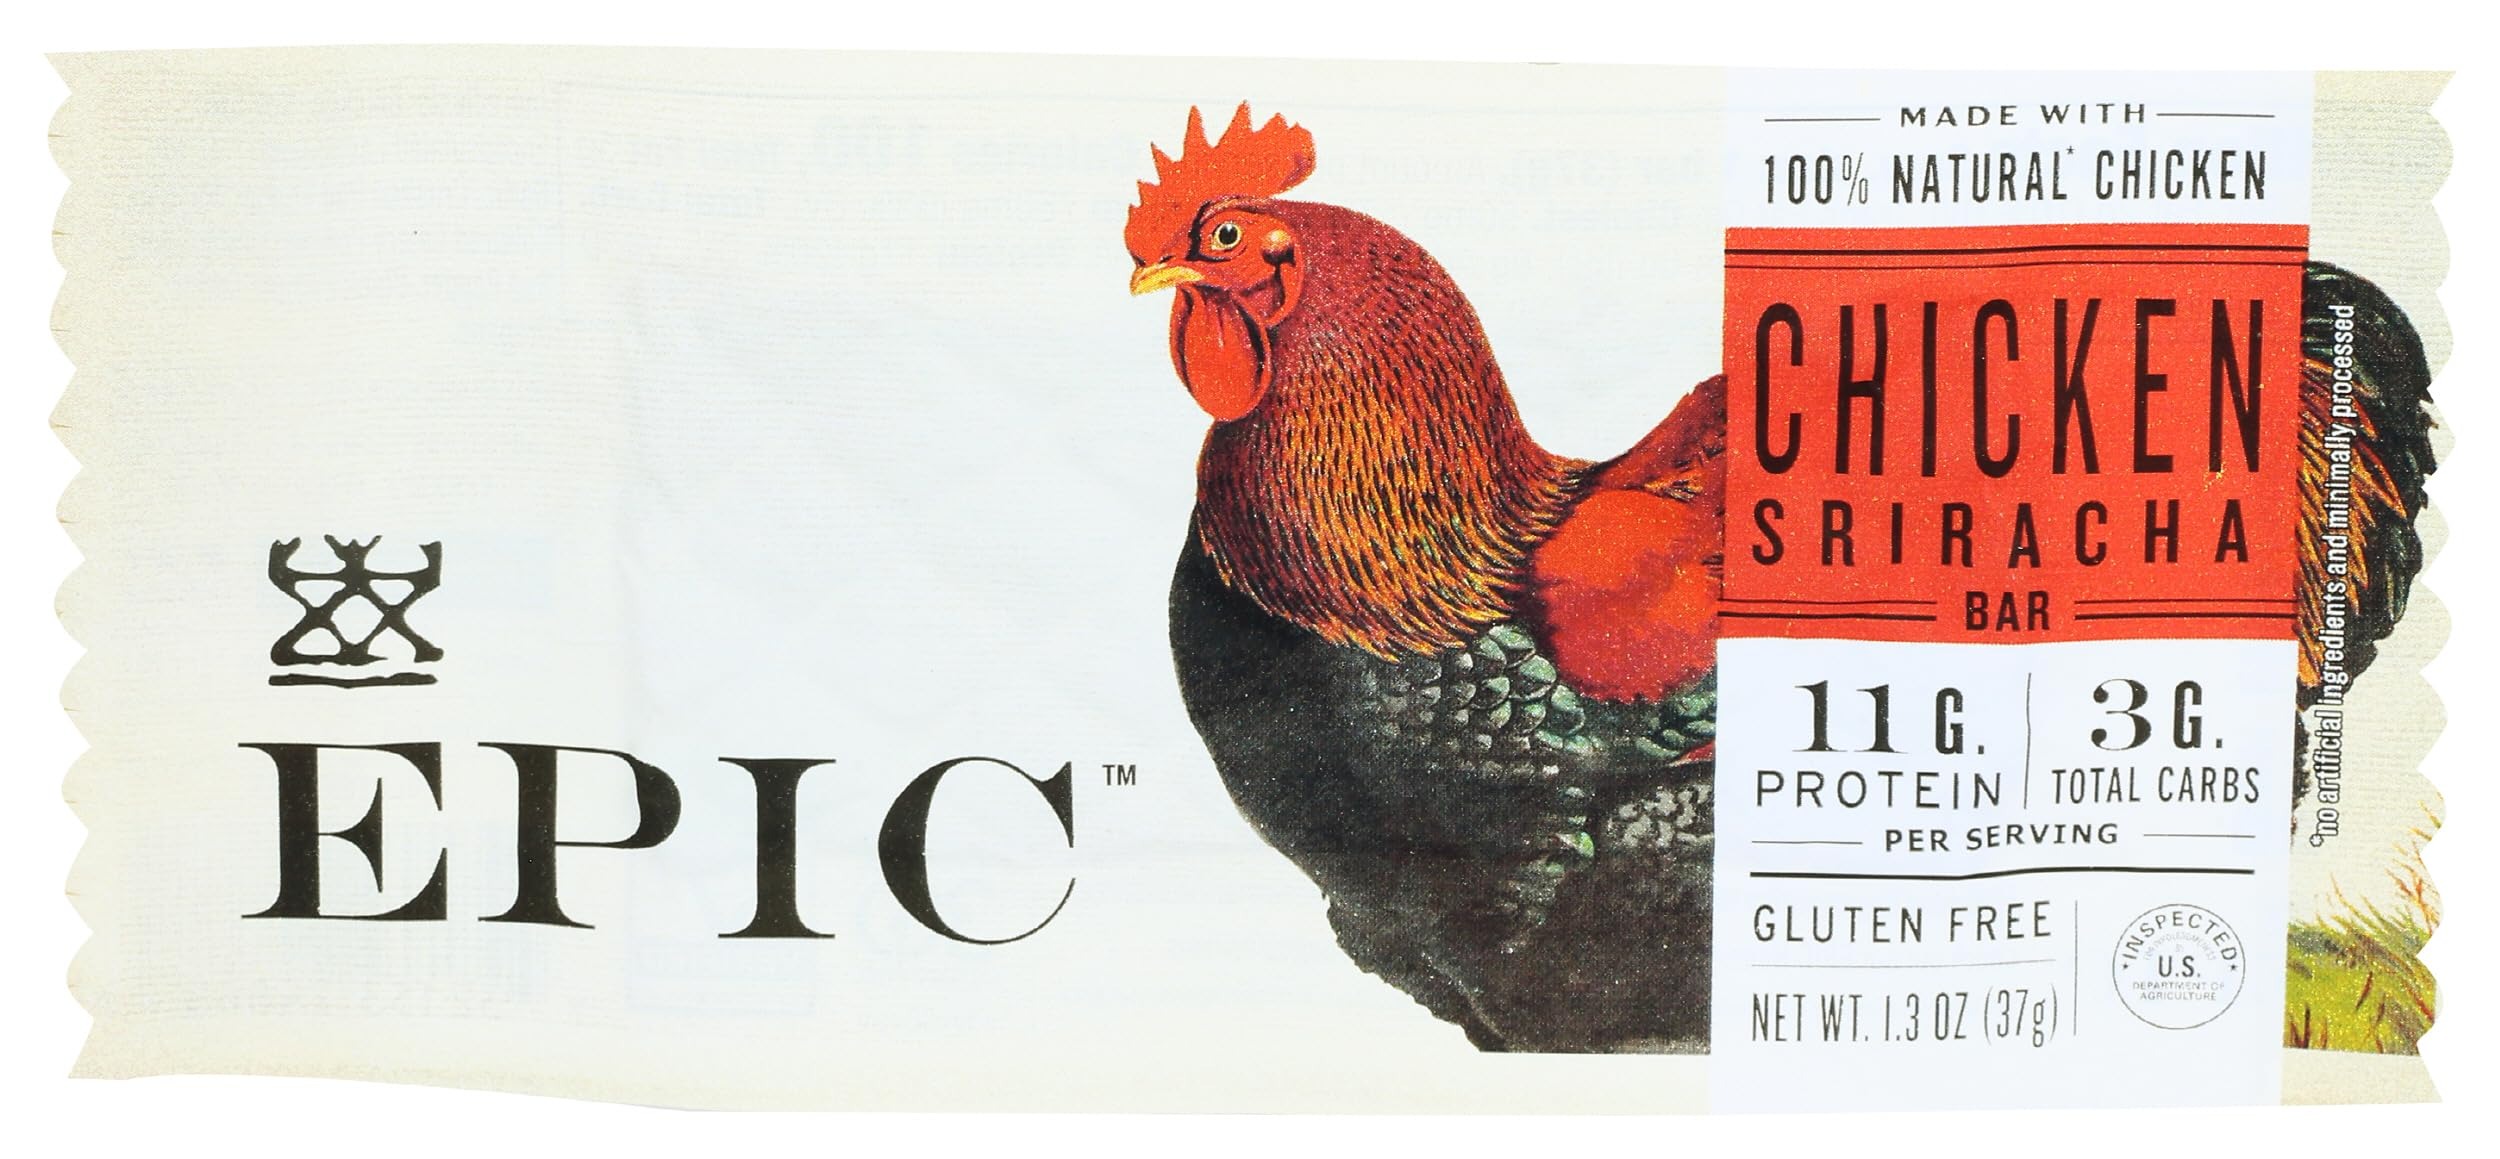
Item Name: EPIC PROVISIONS Chicken Sriracha Bar, 1.3 OZ
Bullet Point 1: No hydrogenated fats or high fructose corn syrup allowed in any food
Bullet Point 2: No bleached or bromated flour
Bullet Point 3: No synthetic nitrates or nitrites
Product Description: Candy Snacks
Value: 1.3
Unit: Ounce

Price: 3.19